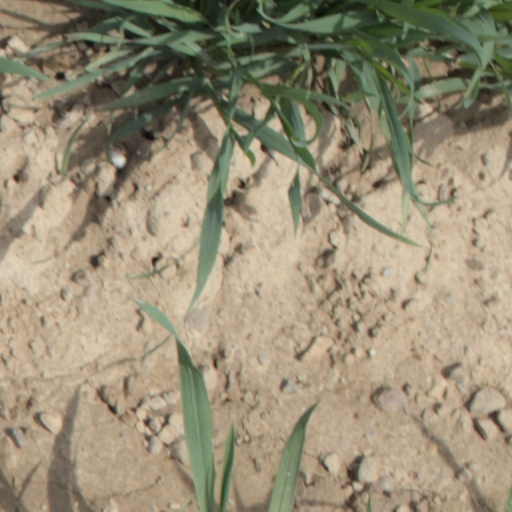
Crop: wheat